James Greenwood (rugby league)

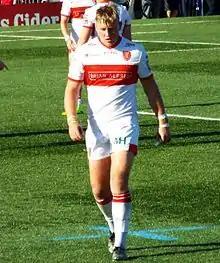
Greenwood playing for Hull Kingston Rovers in 2016

In 2012, he played for League 1 side the South Wales Scorpions, Greenwood only appeared sporadically for the club.